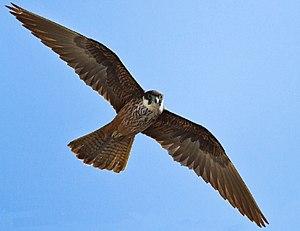
Cette liste de la faune française regroupe les espèces de rapaces peuplant la France métropolitaine.
Le Faucon d'Éléonore est une espèce de rapaces diurnes et migrateurs appartenant à la famille des Falconidae. Cet oiseau, comme d'autres prédateurs calque son cycle de reproduction sur celui de ses proies, essentiellement des oiseaux migrateurs.